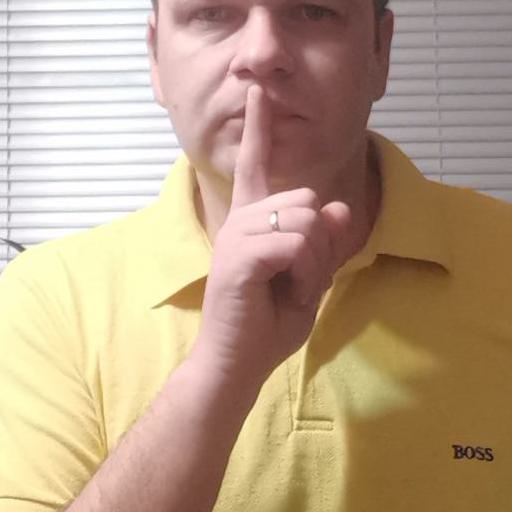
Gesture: mute